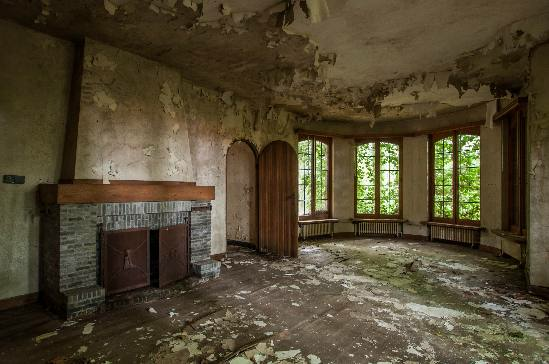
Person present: No